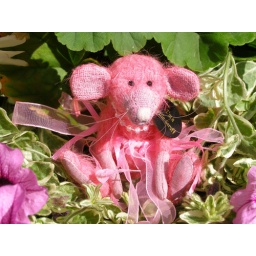
hand dyed pink rat in flowers